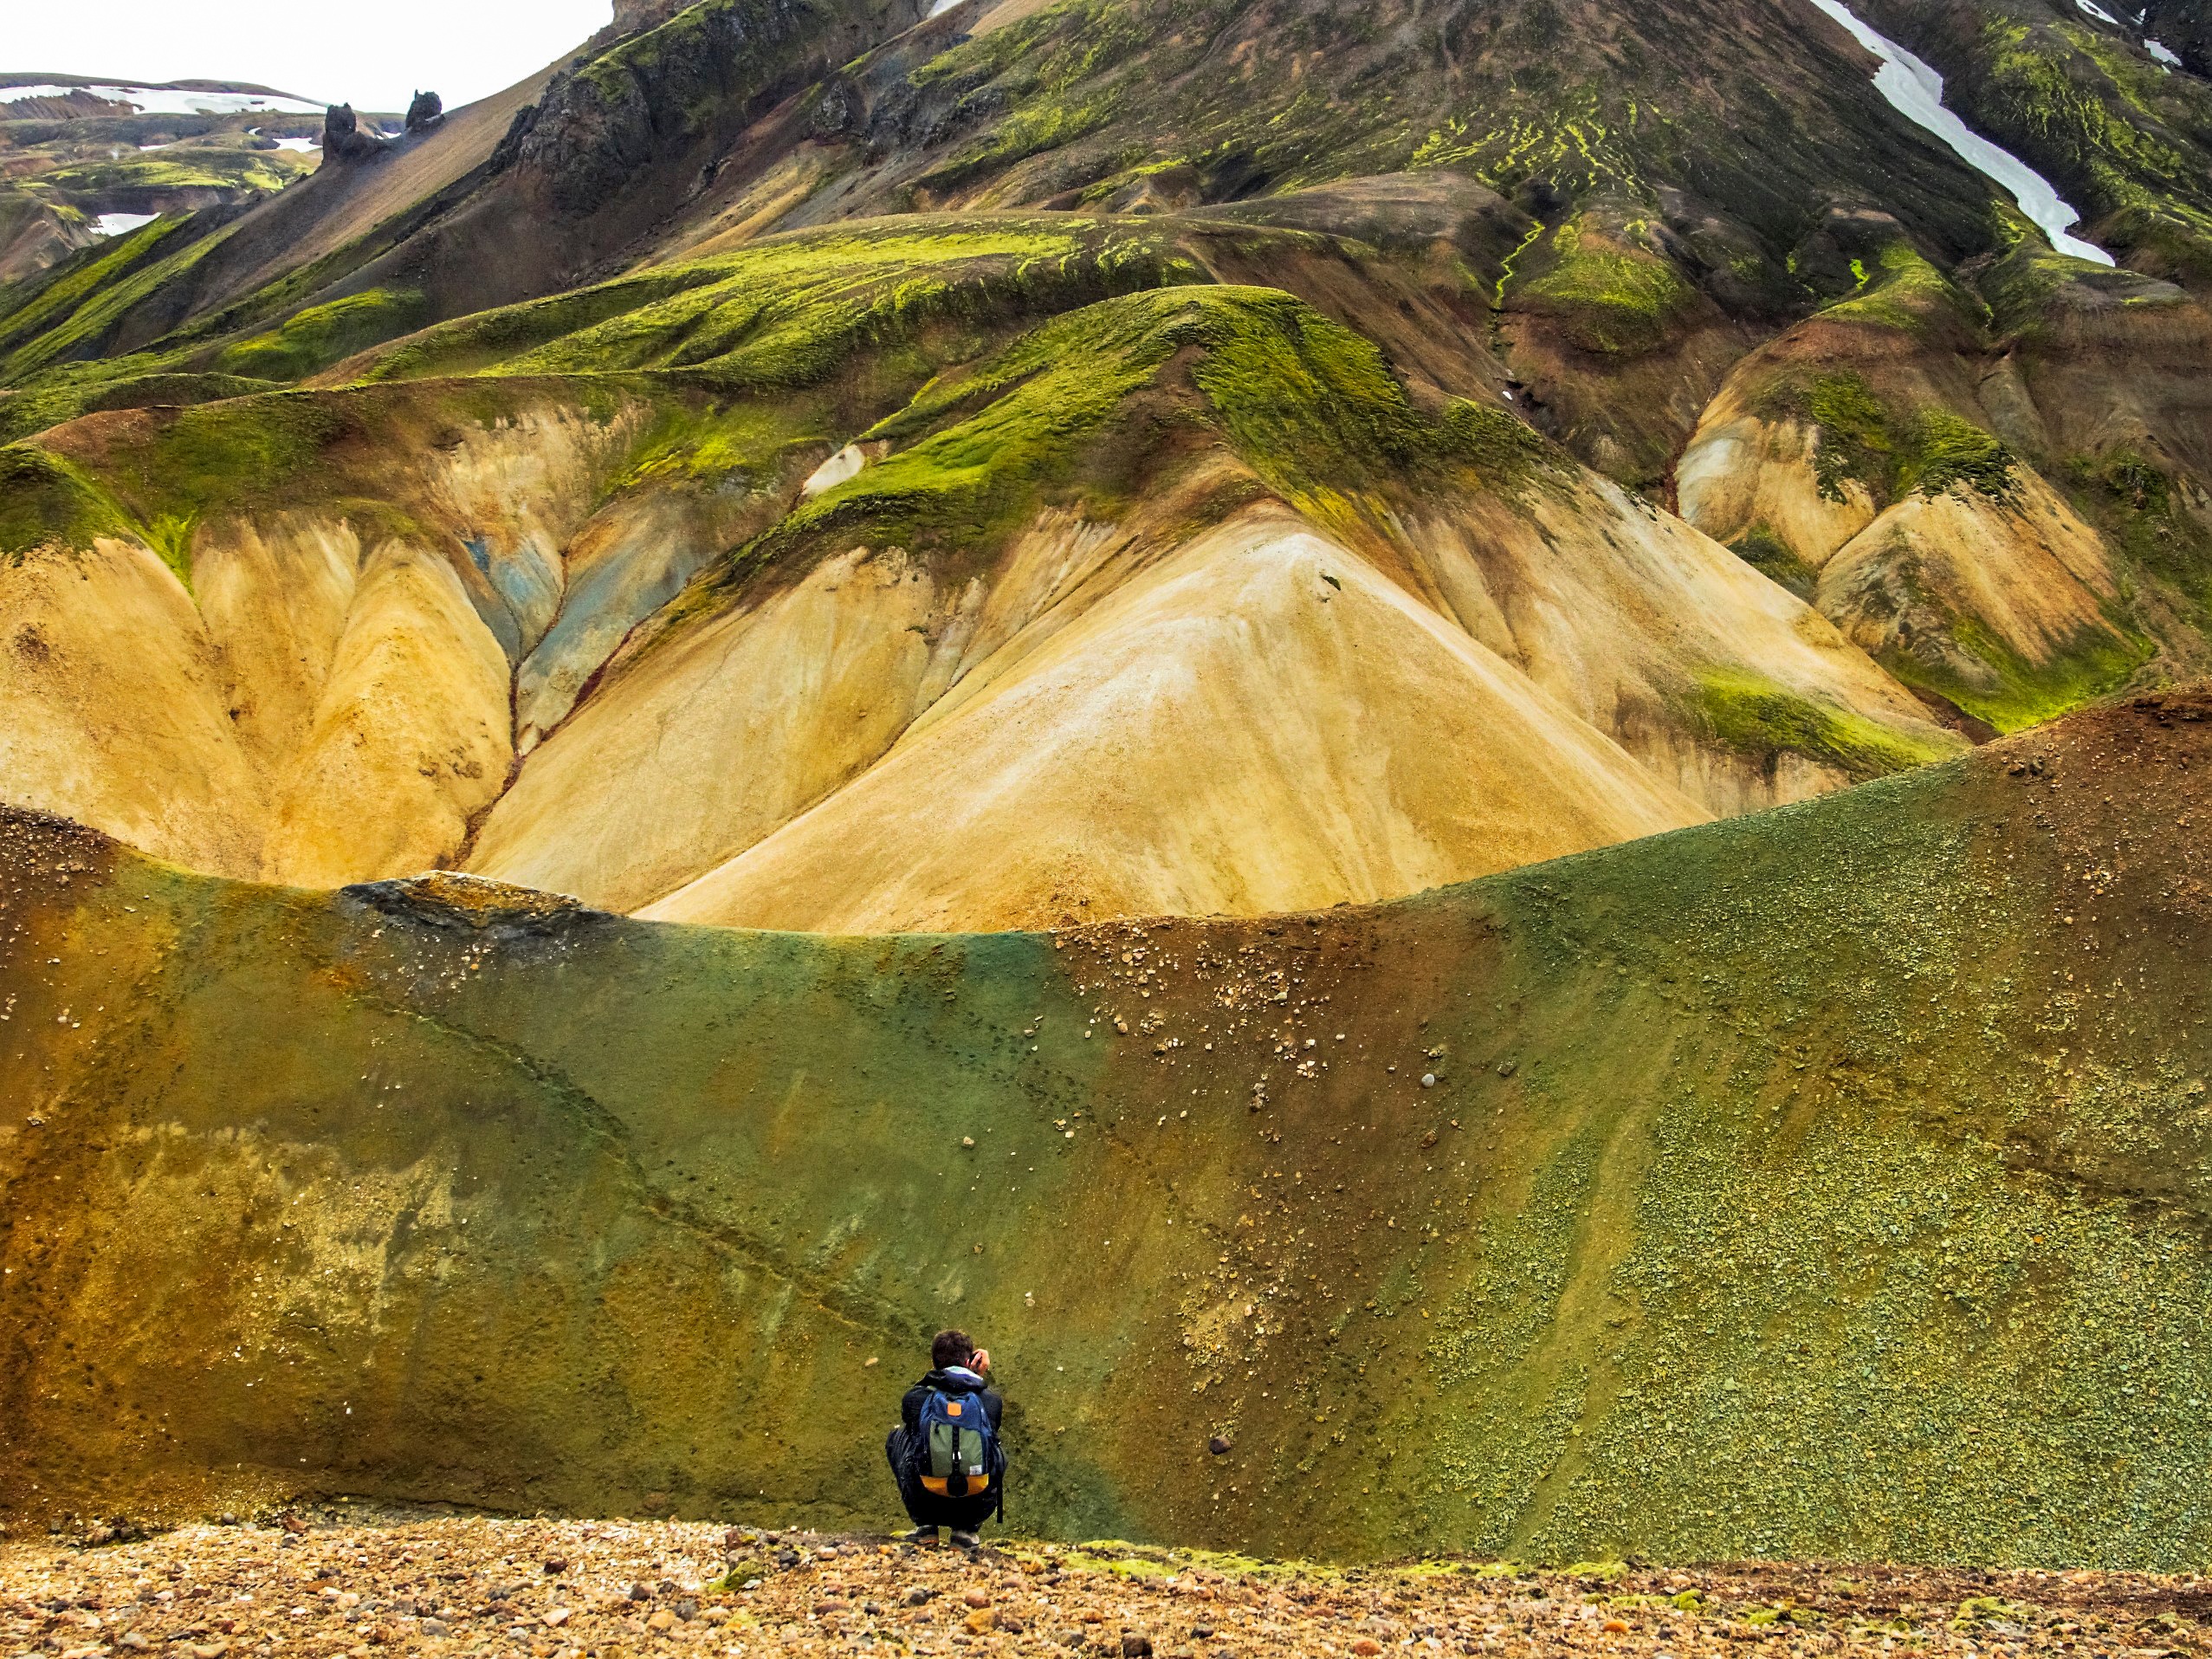
landscape, rock, wilderness, mountain, hill, valley, mountain range, terrain, geology, plateau, rural area, mountainous landforms